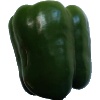
Label: Pepper Green 1